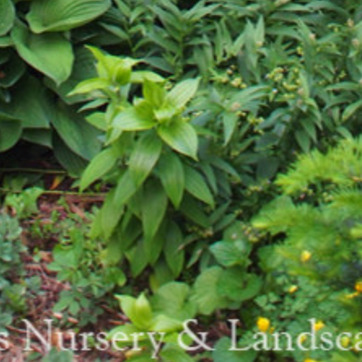
Material: foliage